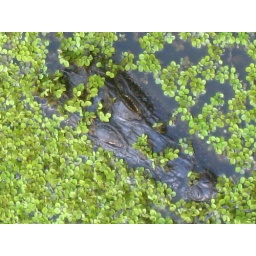
day 4: alligator in the blue elbow swamp at the texas state line welcome center (20090804 / road trip DC-HOU)